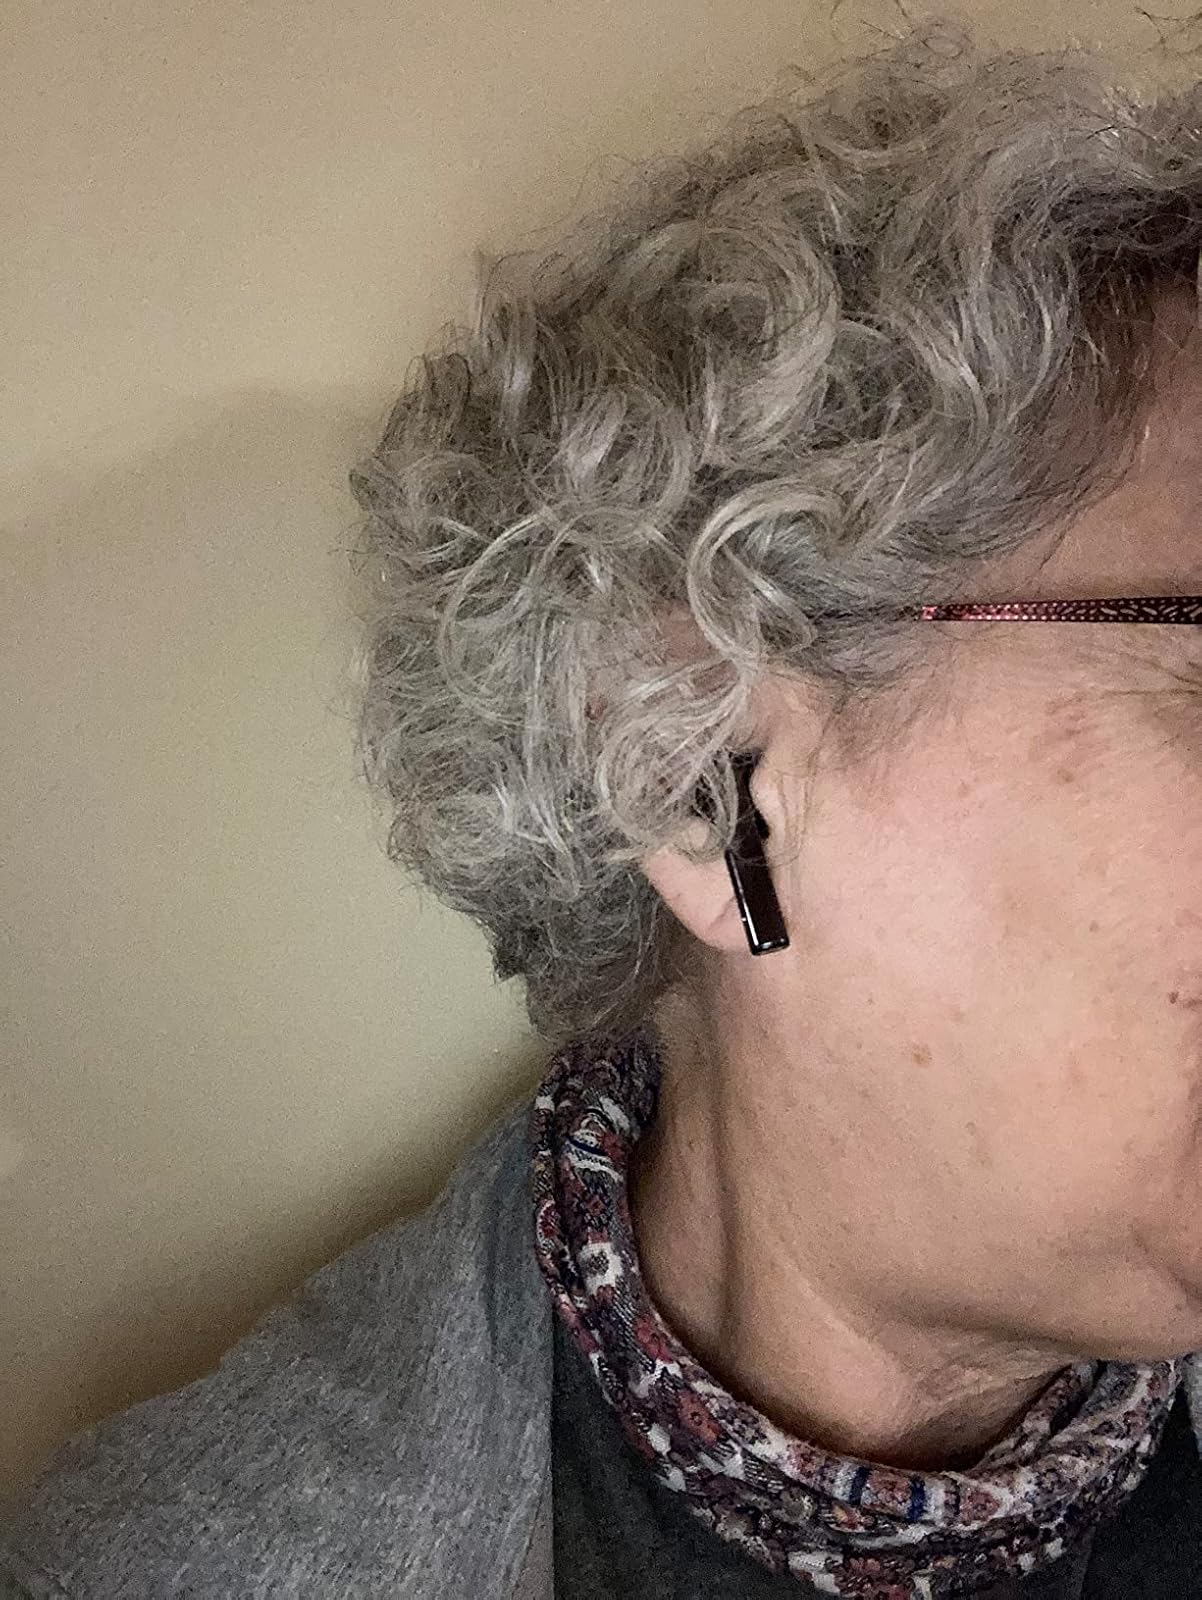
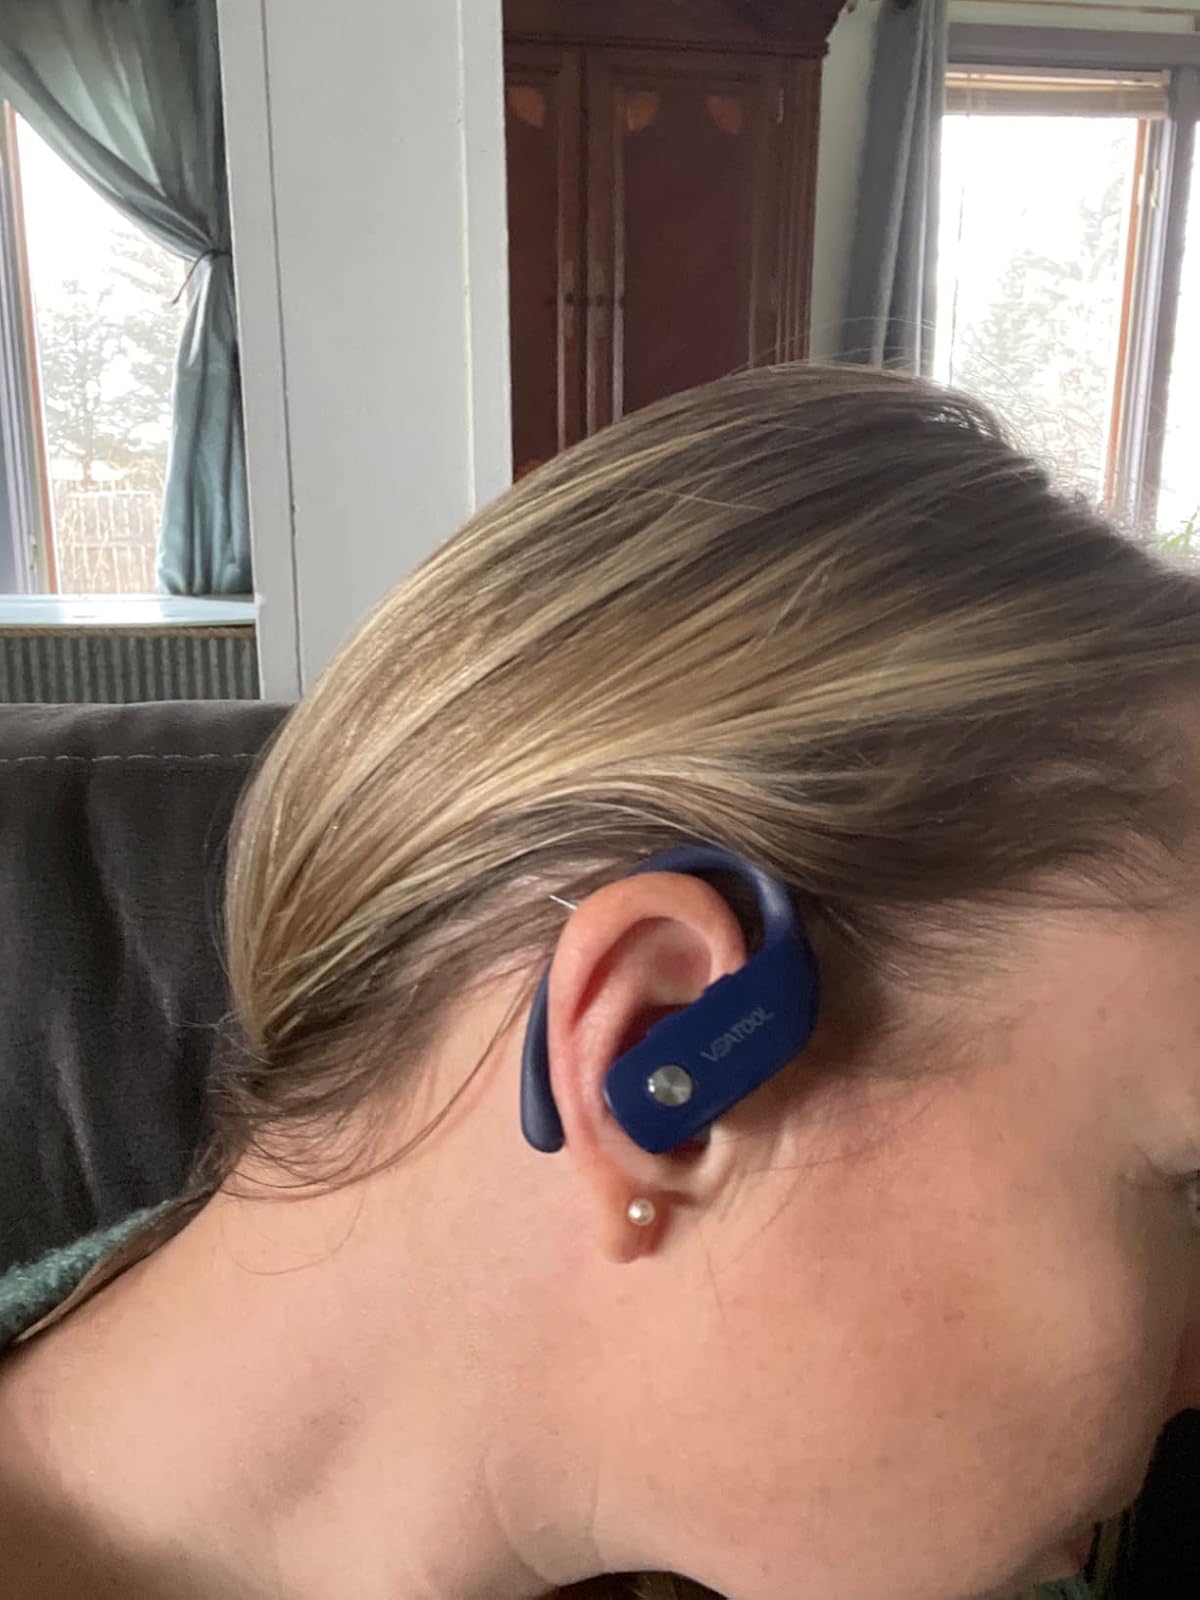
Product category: earbuds
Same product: no